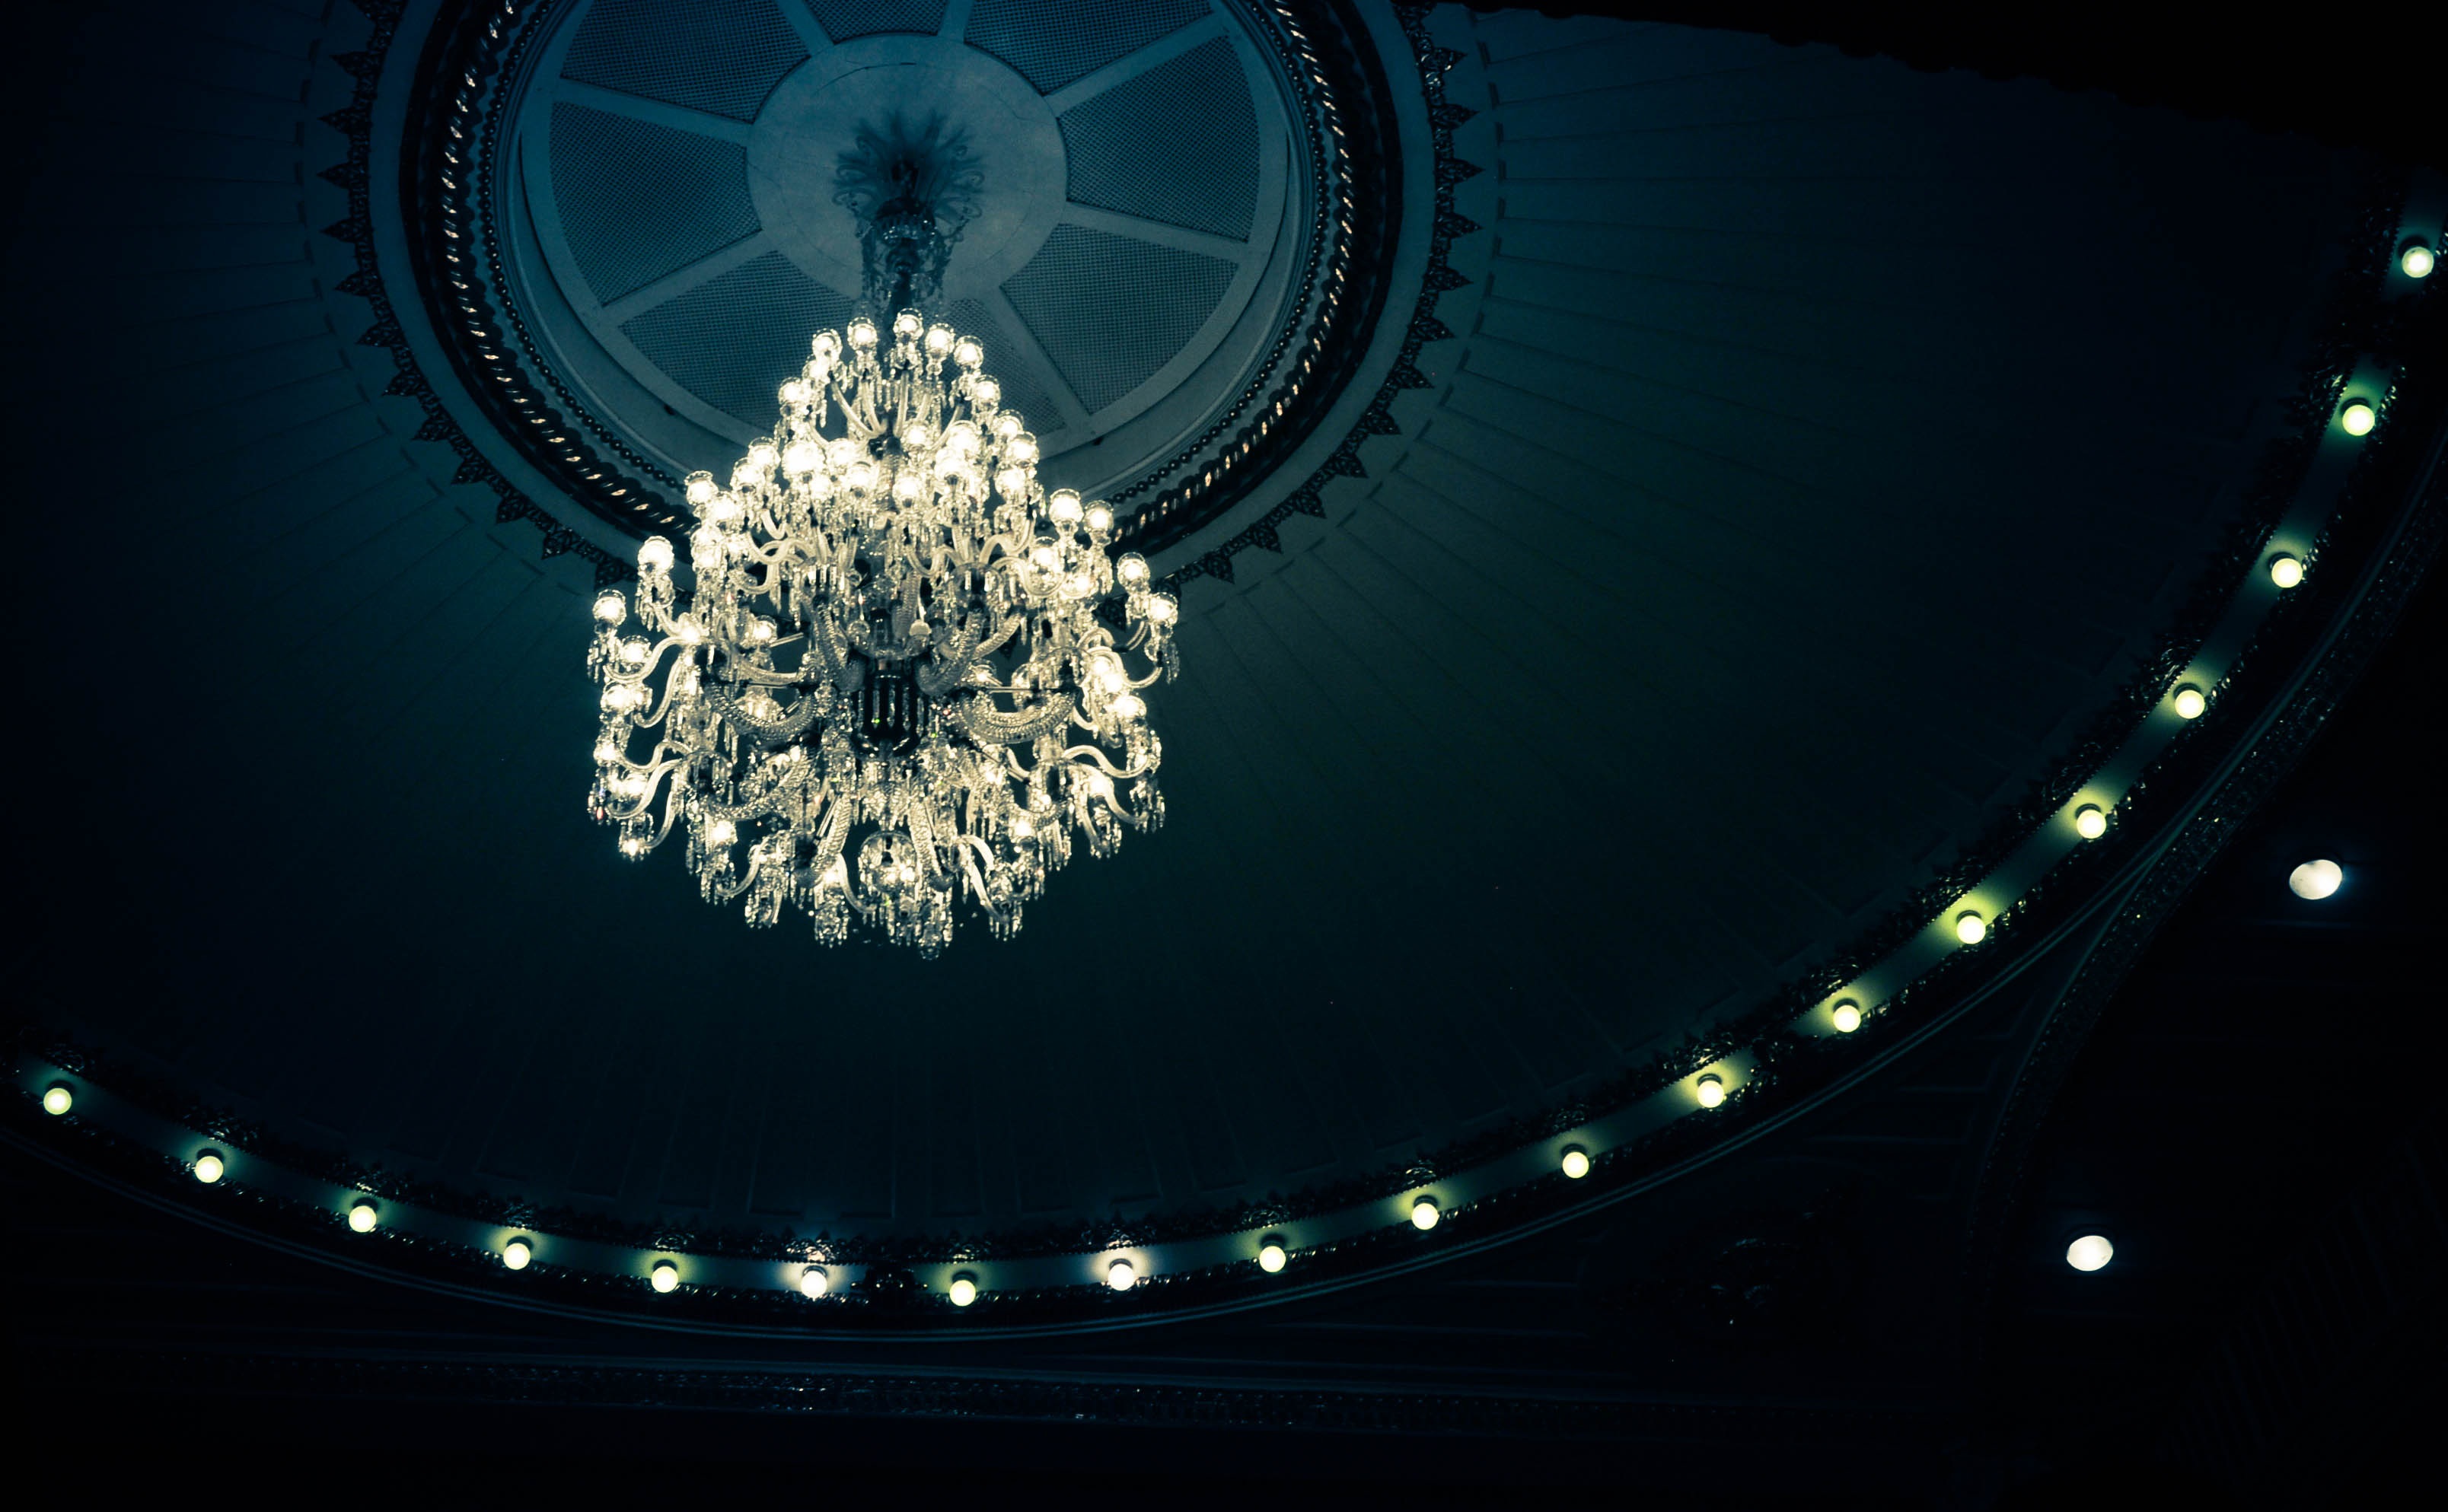
light, night, darkness, lighting, circle, santa, theatre, symmetry, chandelier, shape, screenshot, recife, isabel, pernabuco, computer wallpaper, fractal art